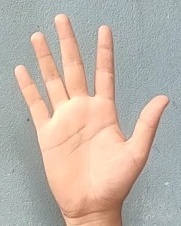
ASL sign: 5